Inger Frimansson

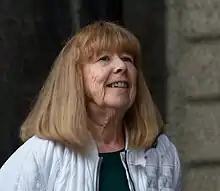

Inger Frimansson (born November 14, 1944, in Stockholm) is a popular Swedish novelist and crime writer. Having previously worked for 30 years as a journalist, her first novel "The Double Bed" ("Dubbelsängen") was published in 1984. Since then she has written around twenty-five books including poetry, short stories, and books for children. Her breakthrough was with "Godnatt, min älskade" in 1998. Her crime novels are best described as psychological thrillers.